Castelão (Ceará)

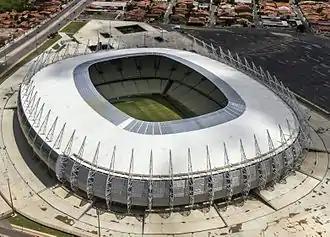

The inaugural match was played on November 11, 1973, when Ceará and Fortaleza drew 0–0. The stadium's first goal was scored on November 18, 1973, by Ceará's Erandy, when Ceará beat Vitória 1–0.